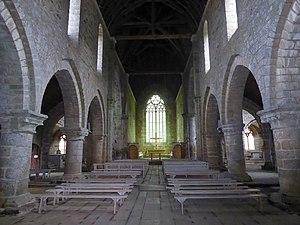
L'abbaye Notre-Dame de Boquen, située à l'orée de la forêt de Plénée-Jugon, est une ancienne abbaye cistercienne, fondée au XIIᵉ siècle, supprimée à la Révolution française, restaurée à partir de 1936, et desservie, depuis, par plusieurs communautés religieuses. Elle a été classée Monument historique en 1938.
La liste des édifices romans en Bretagne recense les édifices romans civils et religieux en Région Bretagne, subsistant totalement ou partiellement. Seuls les édifices présentant encore des parties de l'époque romane visibles et clairement identifiées sont pris en compte.